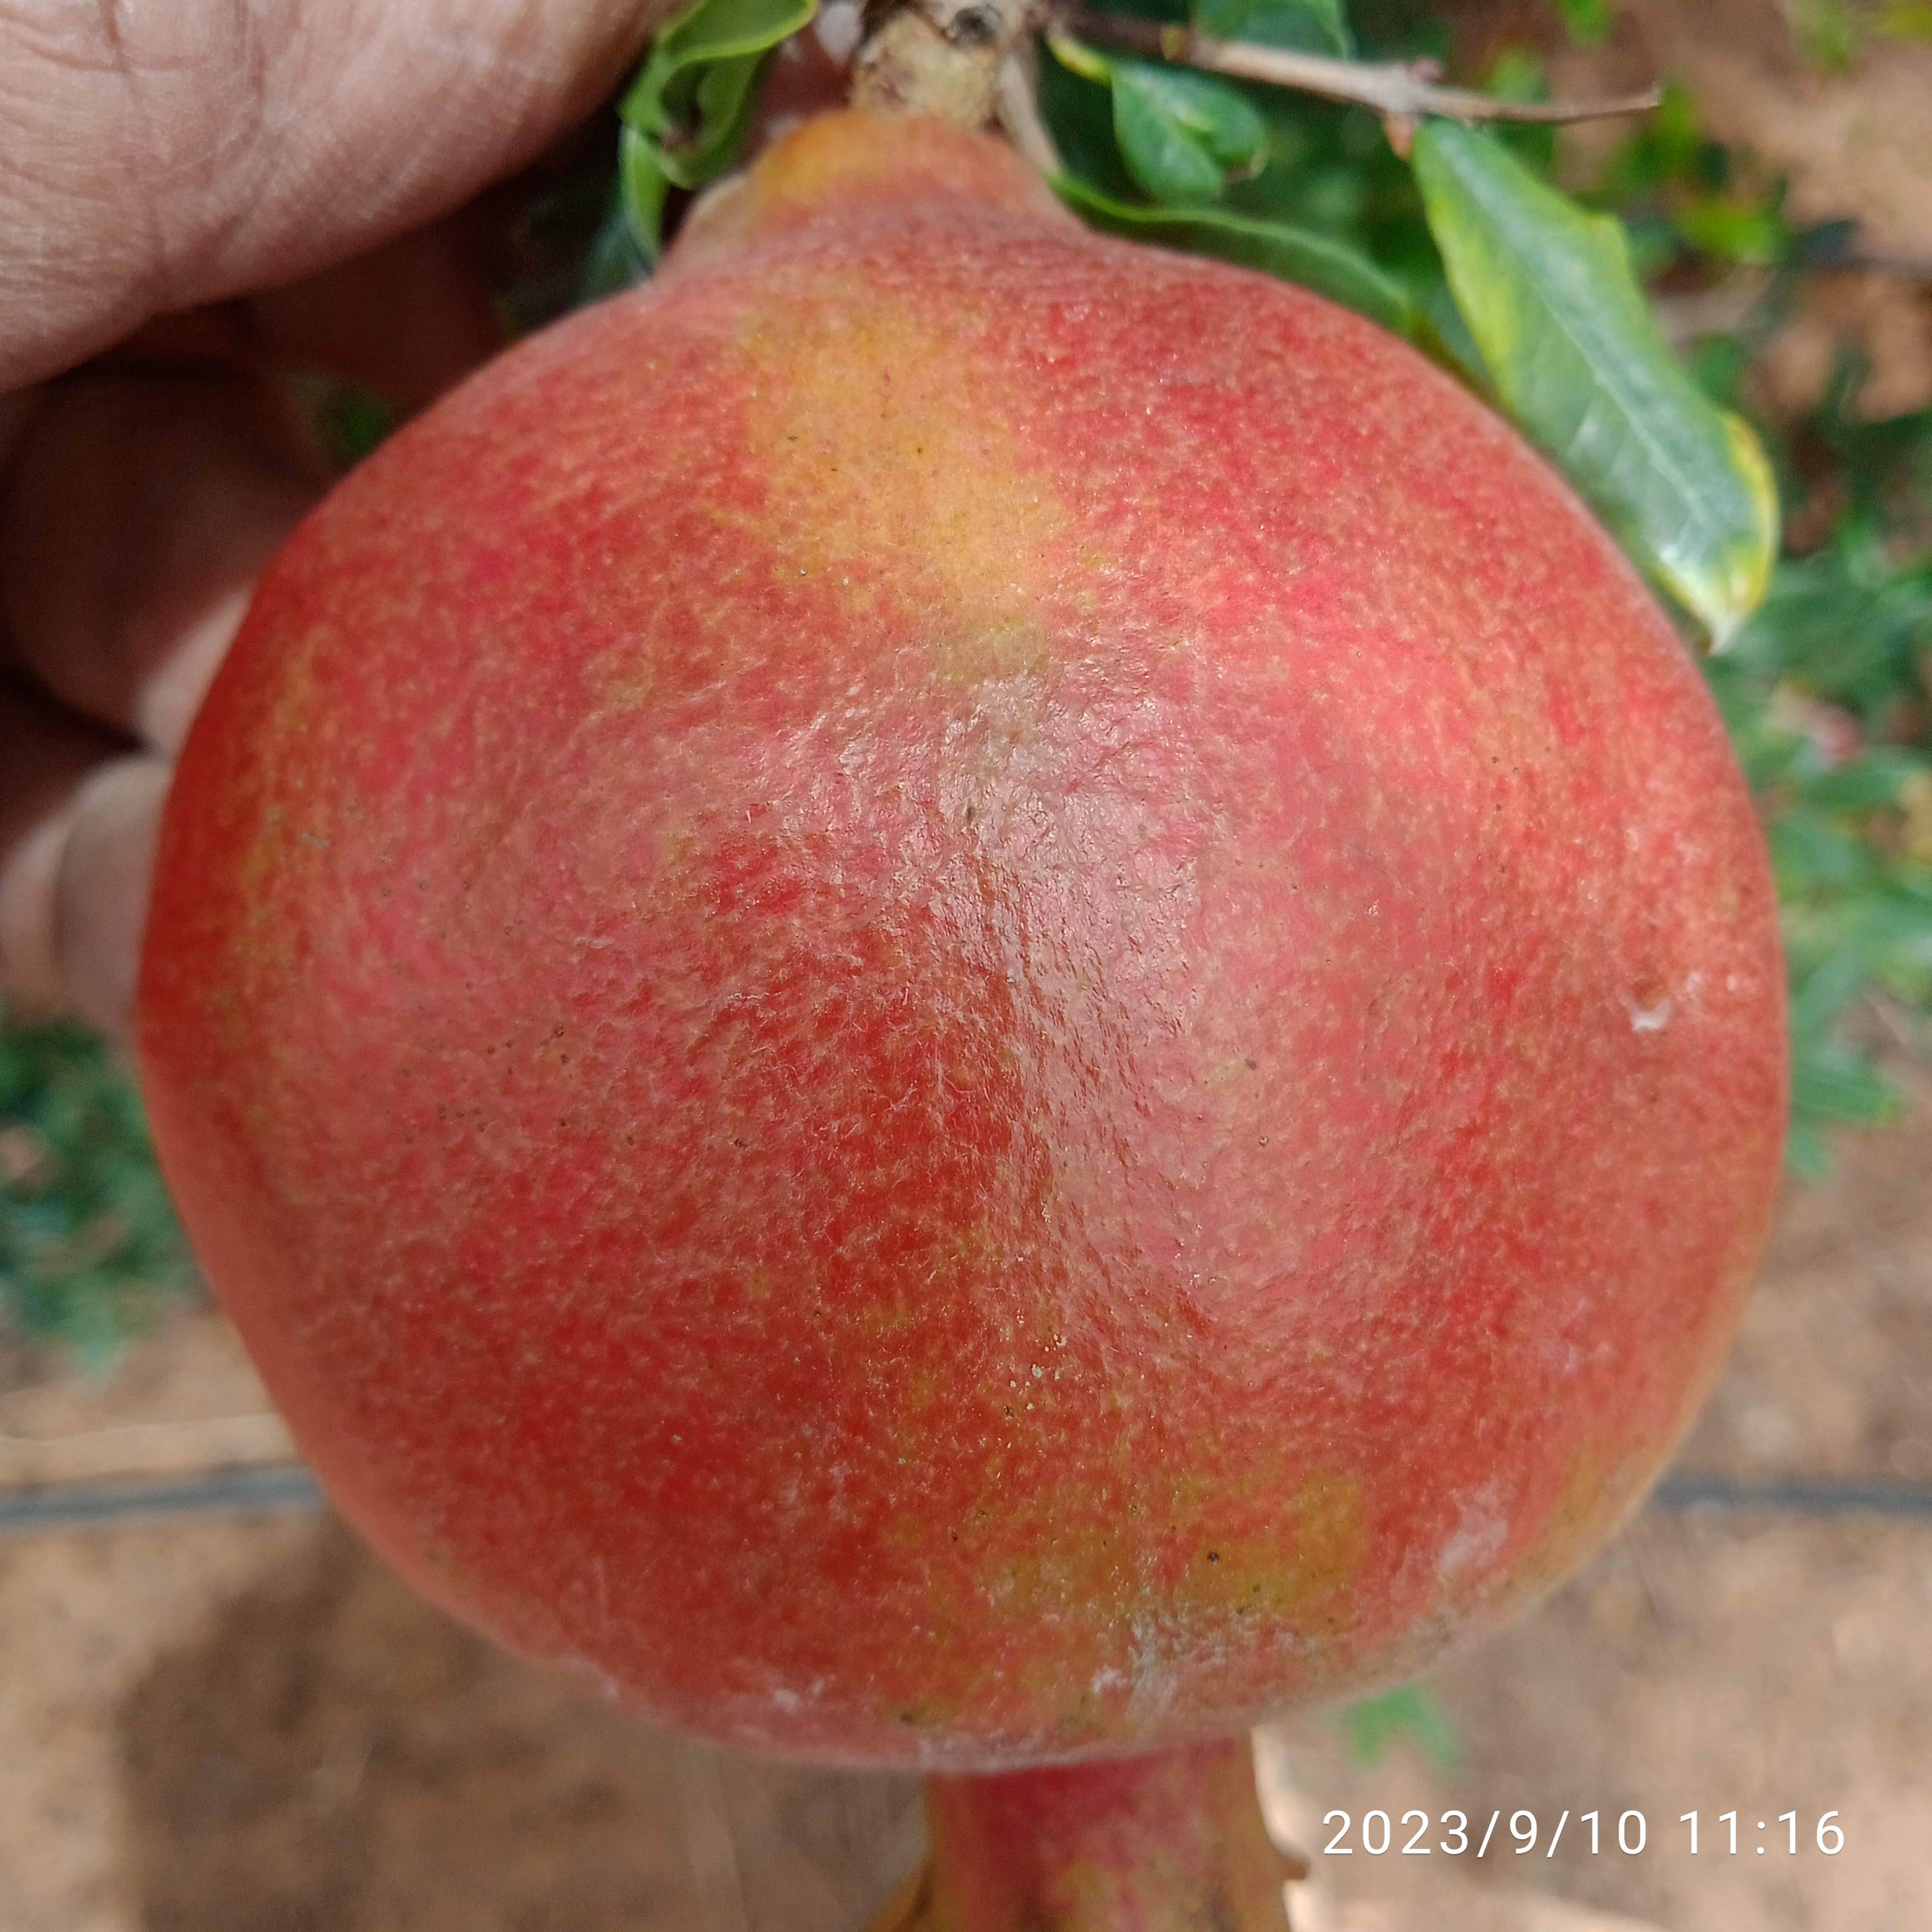
Label: Healthy